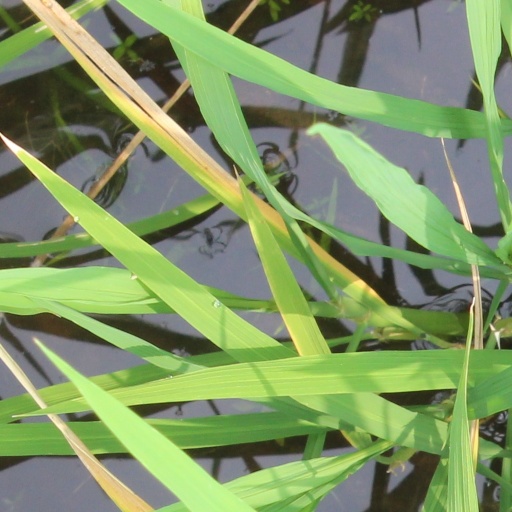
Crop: rice